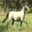
Label: horse